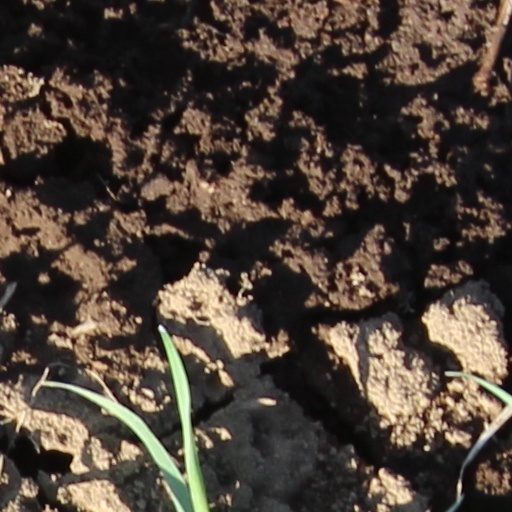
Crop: wheat